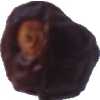
Label: dates